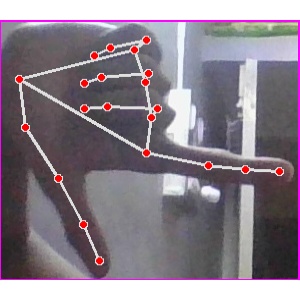
अक्षर: ख